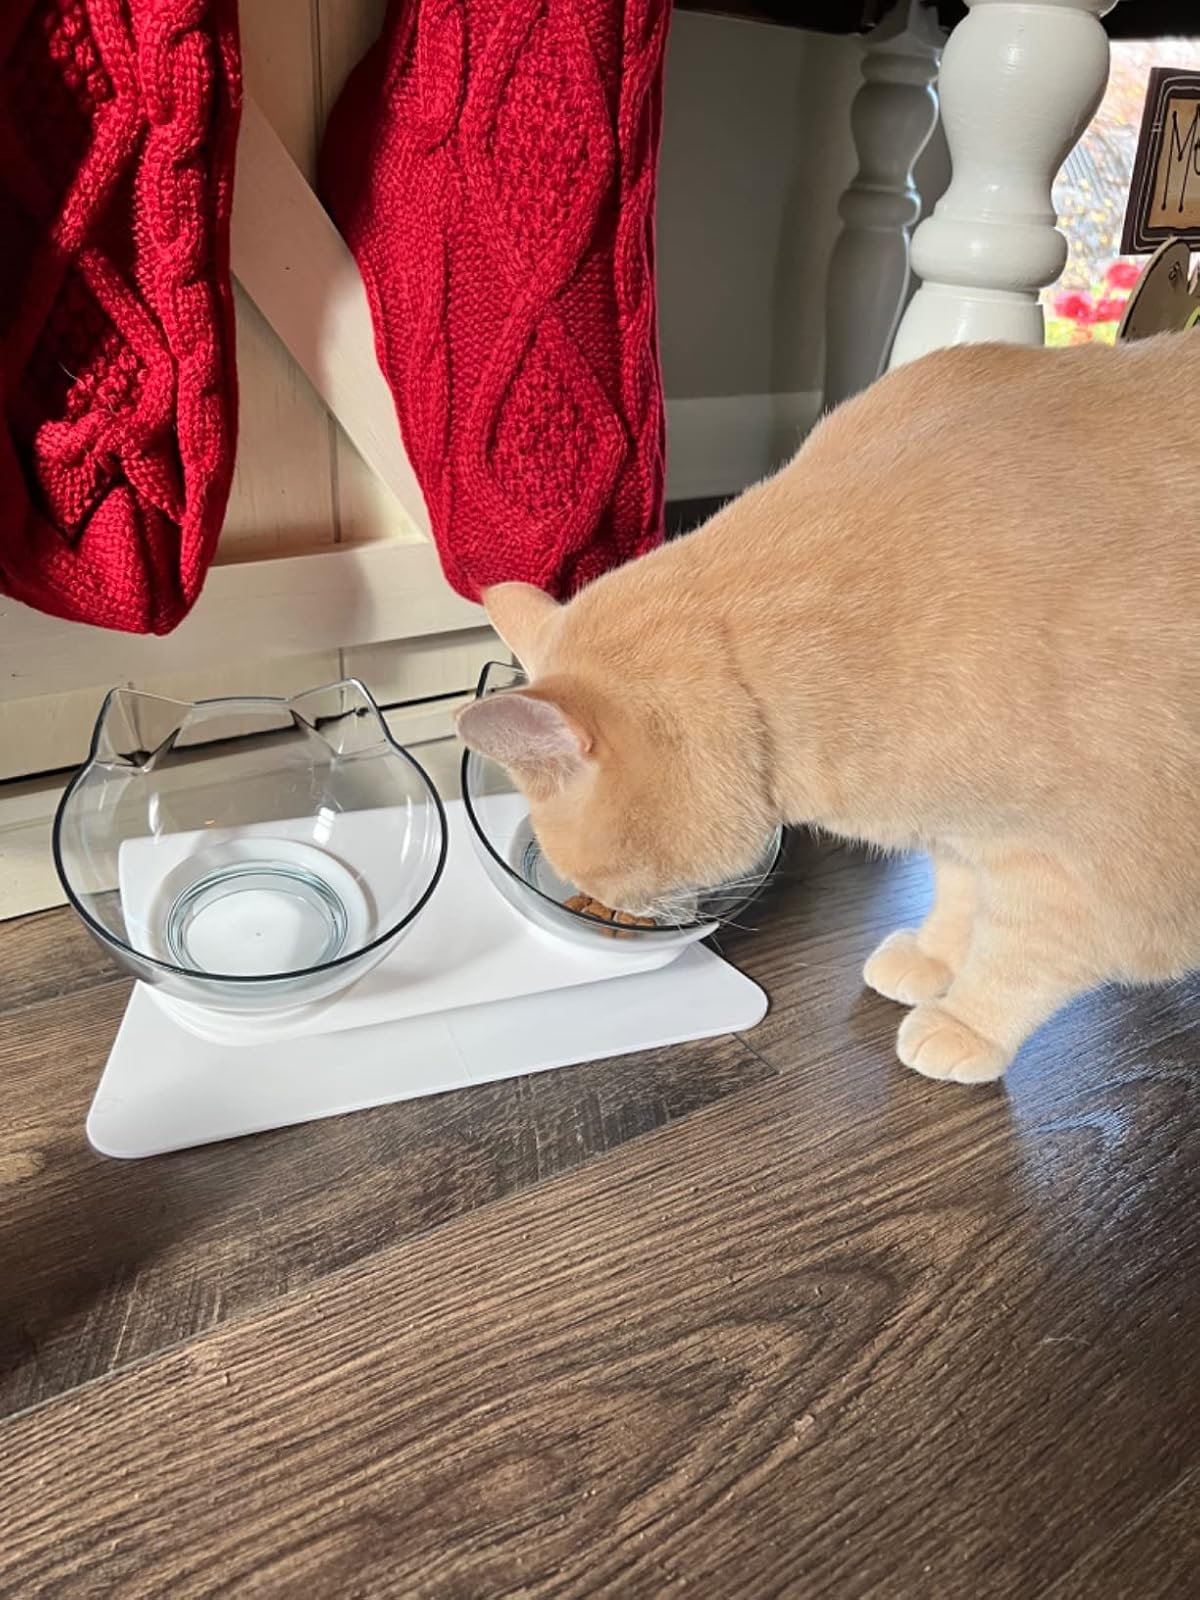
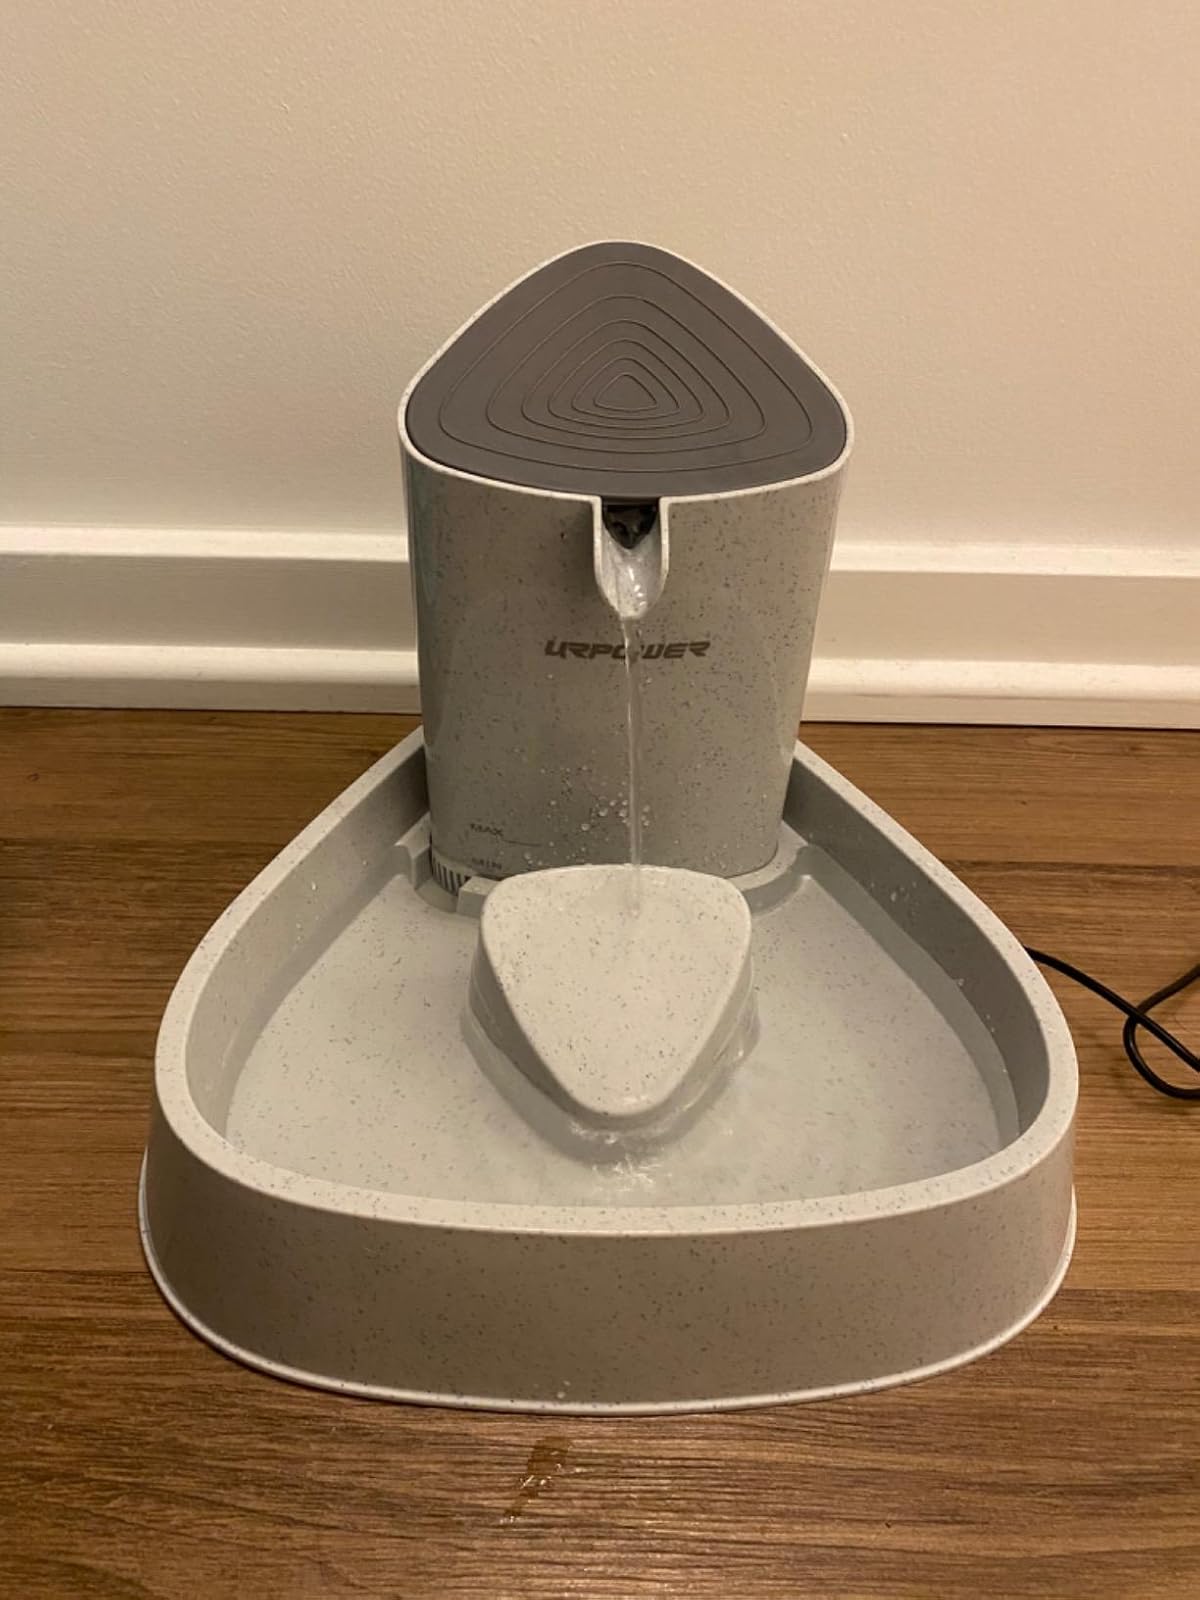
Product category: items_bowl
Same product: no